Jürgen Kaube

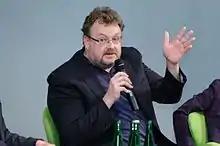
Kaube in 2011

Jürgen Kaube (born 19 June 1962) is a German journalist. He is one of four editors-at large of the leading German conservative newspaper Frankfurter Allgemeine Zeitung (FAZ).